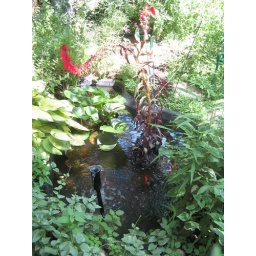
Cardinal plant and water garden in Aug.